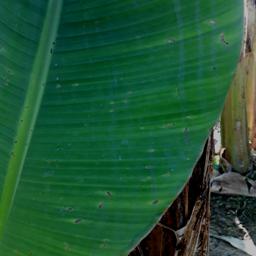
Label: BLACK SIGATOKA